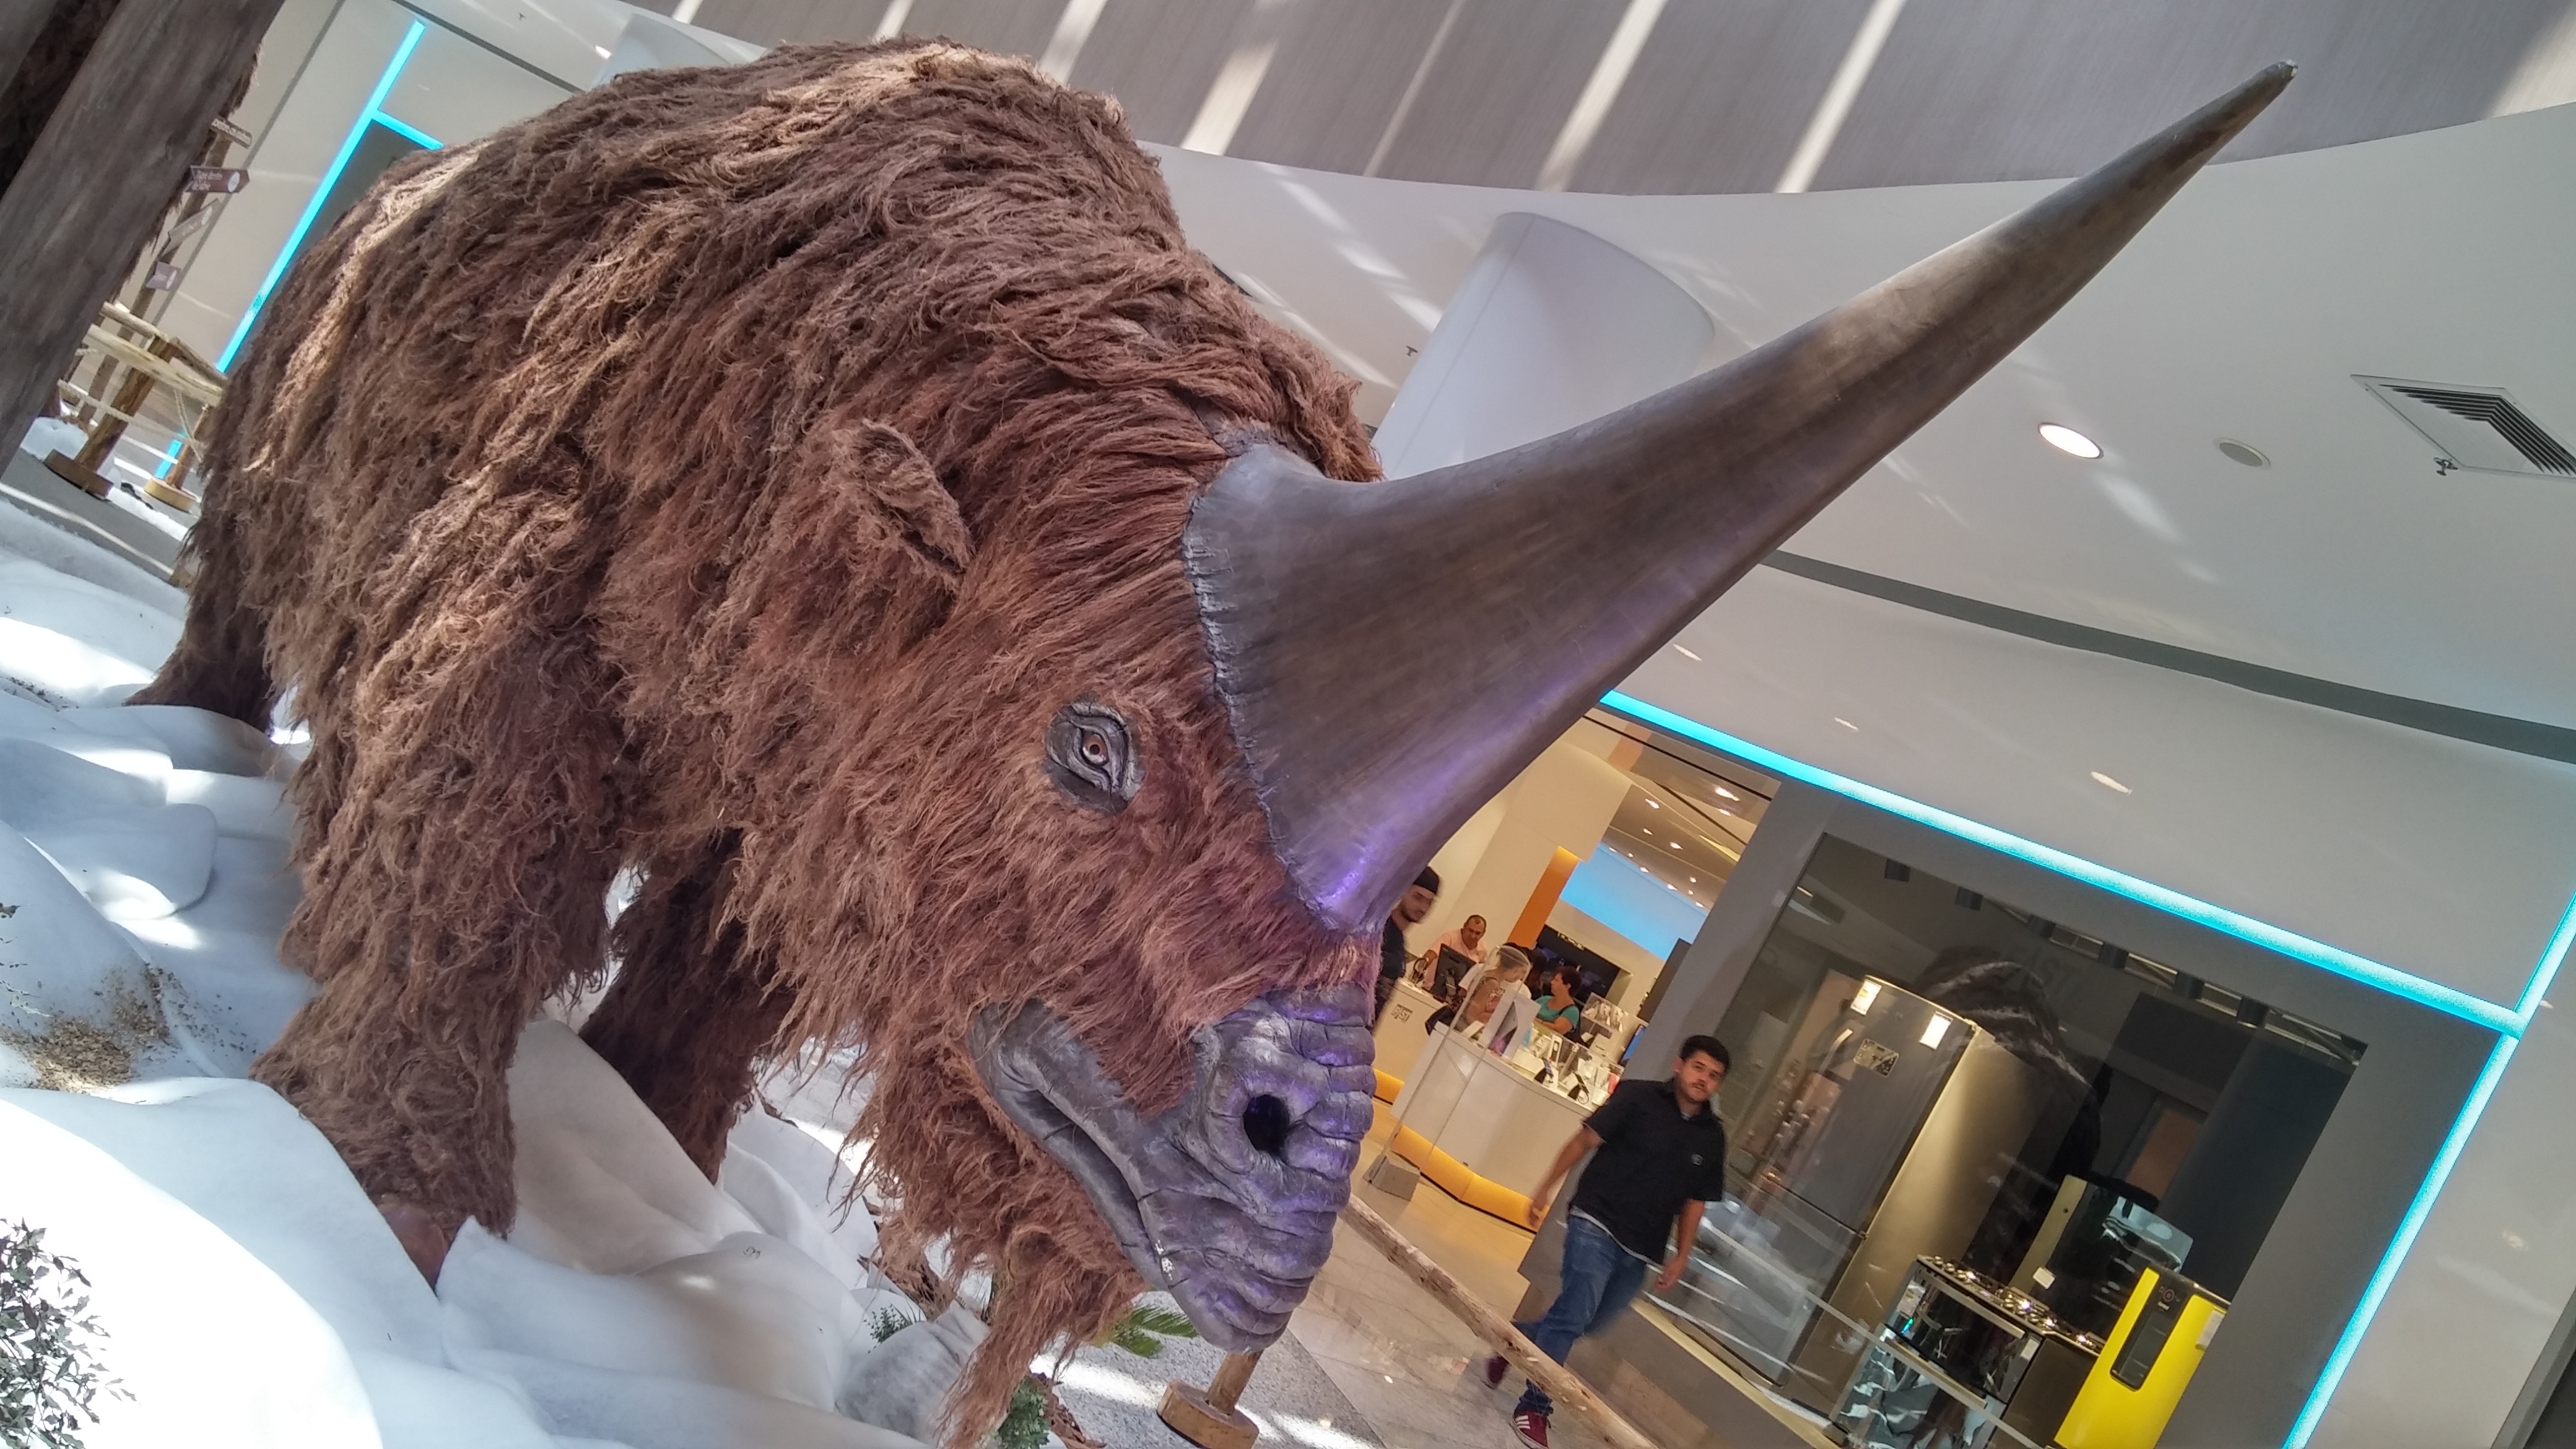
animal, sculpture, art, exposition, diversity, veterinarian, mammoth, exposi o